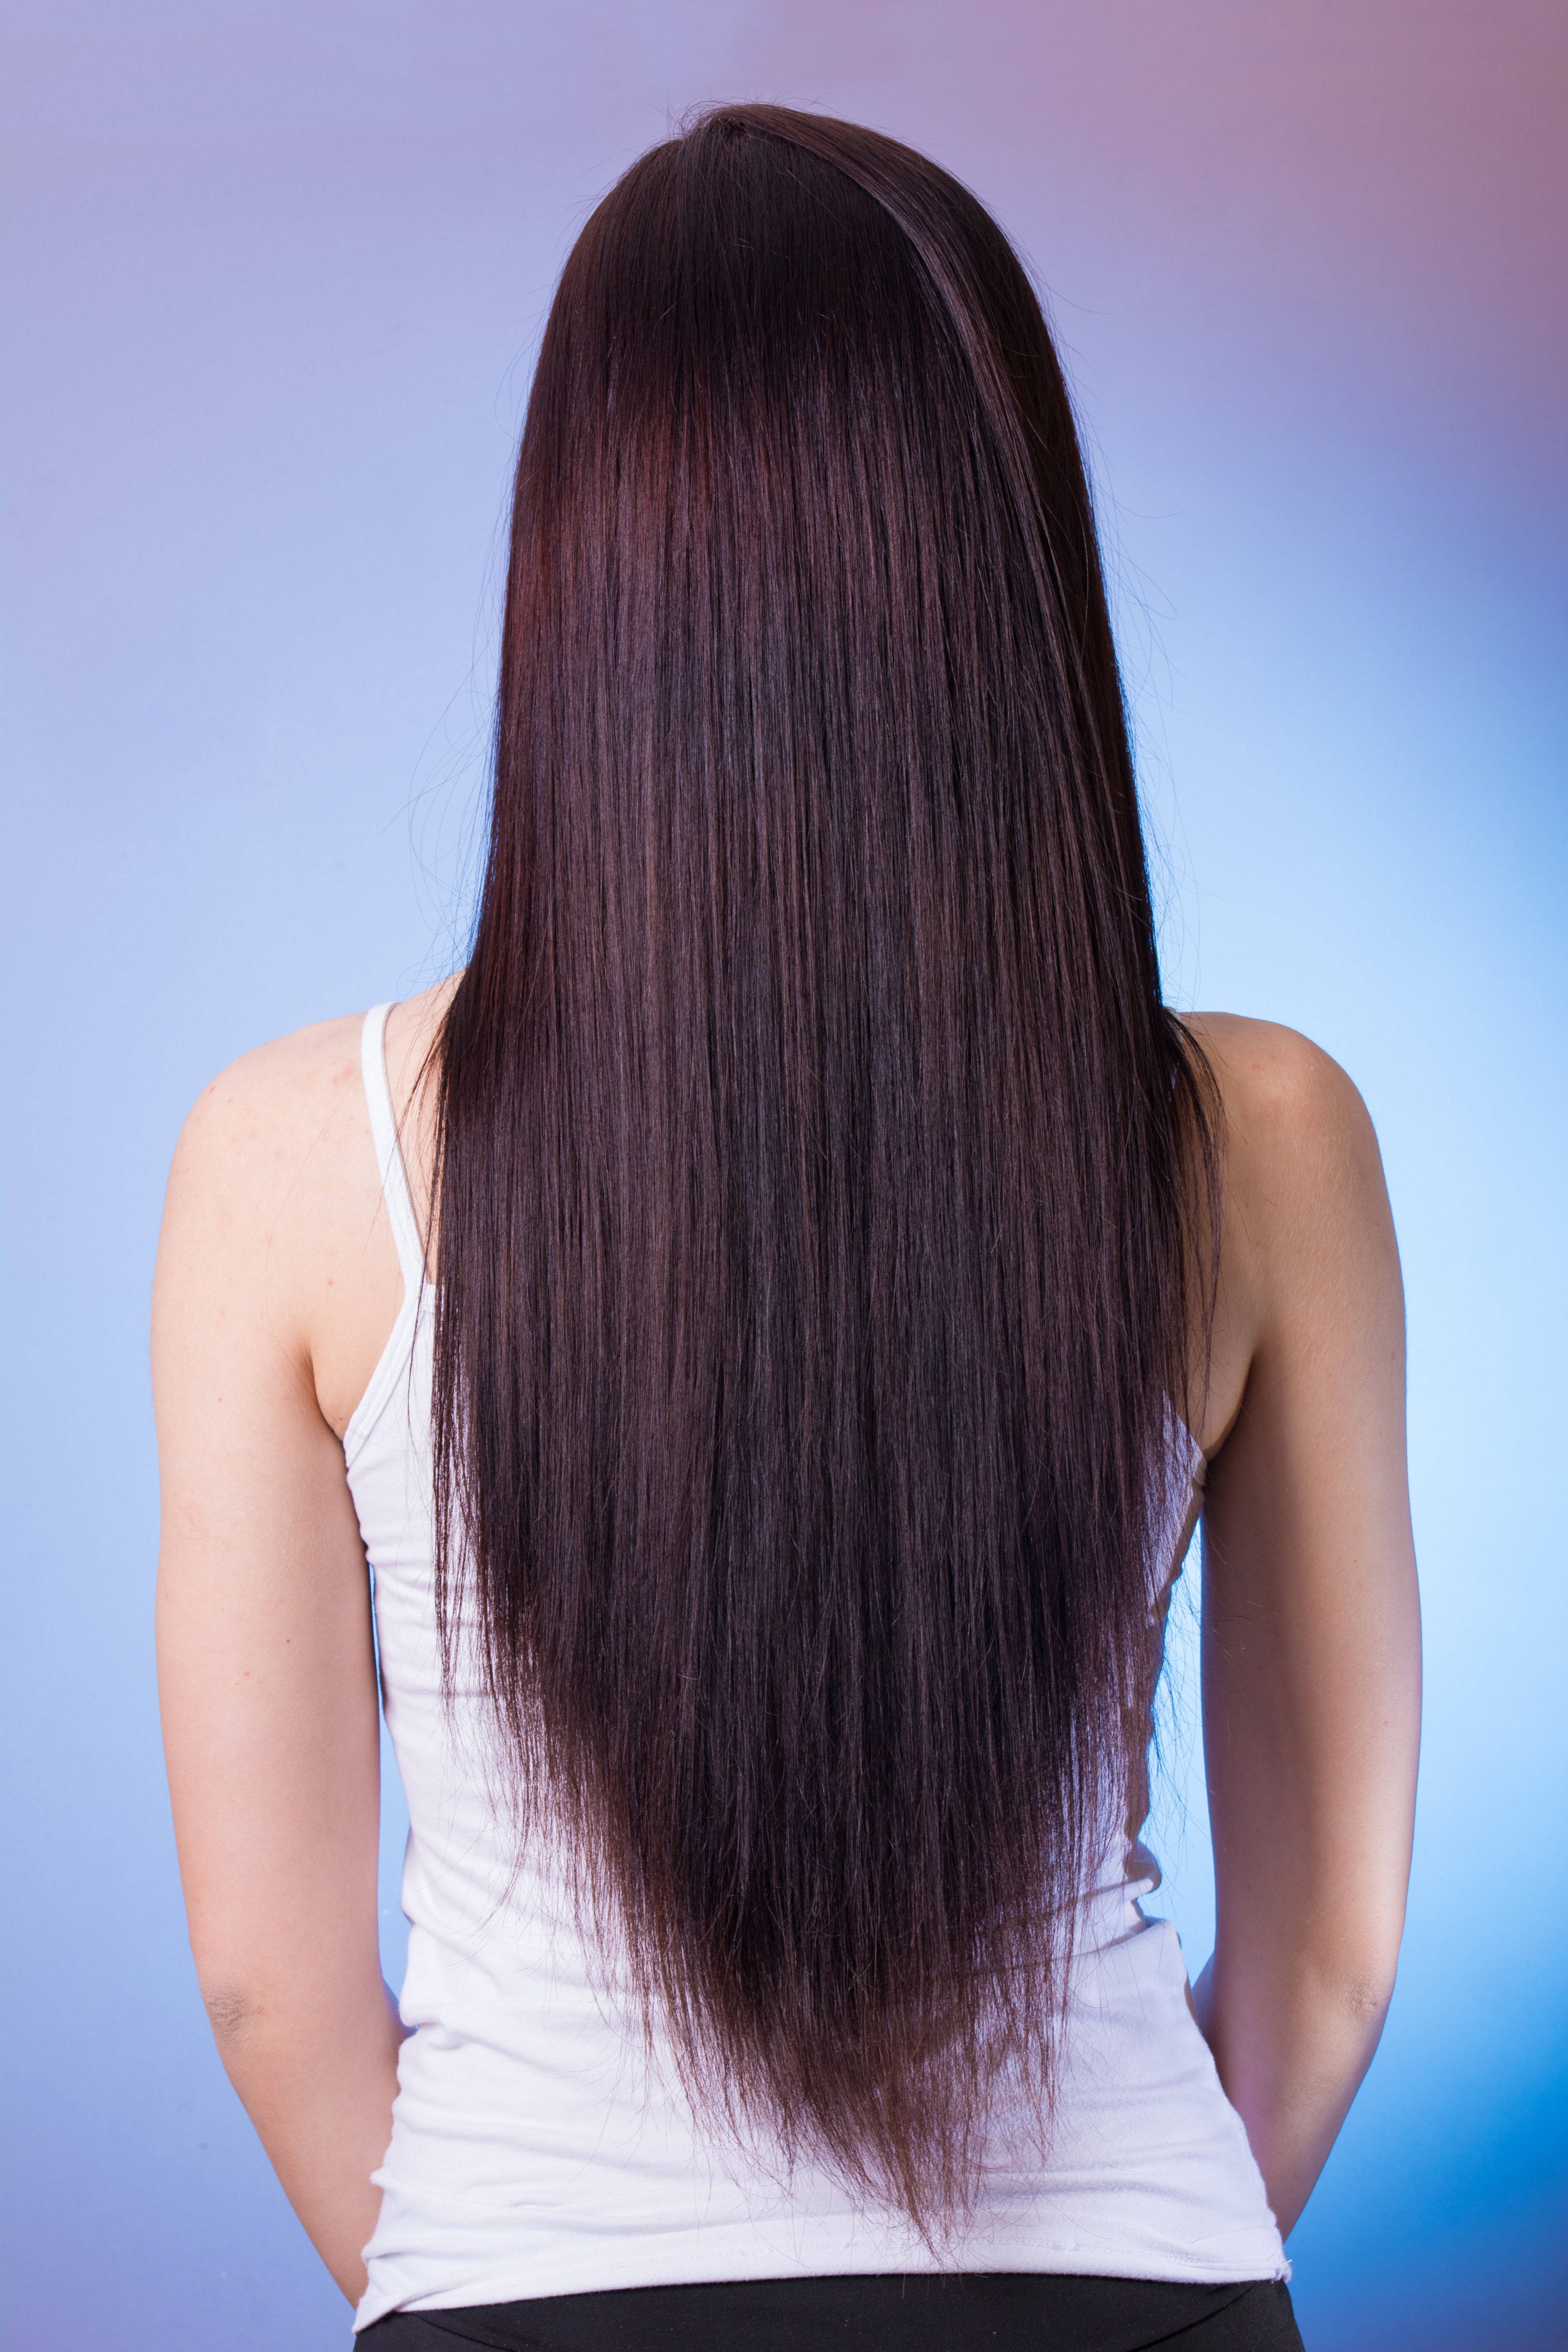
person, people, girl, woman, hair, photography, young, color, smooth, clean, fashion, blue, professional, shoulder, hairstyle, long hair, straight, rear view, caucasian, black hair, face, nose, women, back, females, head, vertical, beauty, blond, body, wig, perfection, adult, treatment, pampering, wellbeing, body care, brown hair, studio shot, chin, lifestyles, young adult, black color, beautiful people, hair coloring, hair care, straight hair, human hair, waist up